Noël Coypel

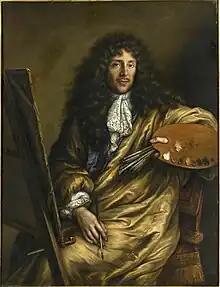
Portrait of Coypel from 1677 by Academy member Florent de La Mare-Richart

Noël Coypel (25 December 1628 – 24 December 1707) was a French painter, and was also called Coypel le Poussin, because he was heavily influenced by Poussin.